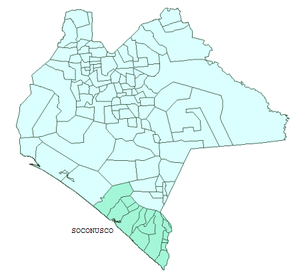
Le caféier vient de la province de Kaffa, en Éthiopie. Sa culture se répand dans l'Arabie voisine, où sa popularité a profité de la prohibition de l'alcool par l'islam. Appelé K'hawah, qui signifie « revigorant », sa rareté l'a rendu très cher en Europe jusqu'au premier tiers du XVIIIᵉ siècle. Puis sa culture déferle en quatre vagues, Java des années 1720, La Réunion des années 1730-1740, le Suriname des années 1750-1770 et Saint-Domingue des années 1770-1780.
La caféiculture au Mexique représente la huitième production mondiale de café au monde avec 252 000 tonnes produites en 2009 et est principalement concentrée dans les régions du sud et du sud-est du pays. Le café produit est majoritairement de l'arabica, qui pousse particulièrement bien dans les régions côtières de Soconusco, Chiapas, près de la frontière du Guatemala.